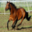
Label: horse